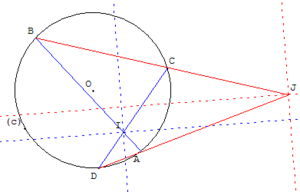
Antiparallèle et points cocycliques